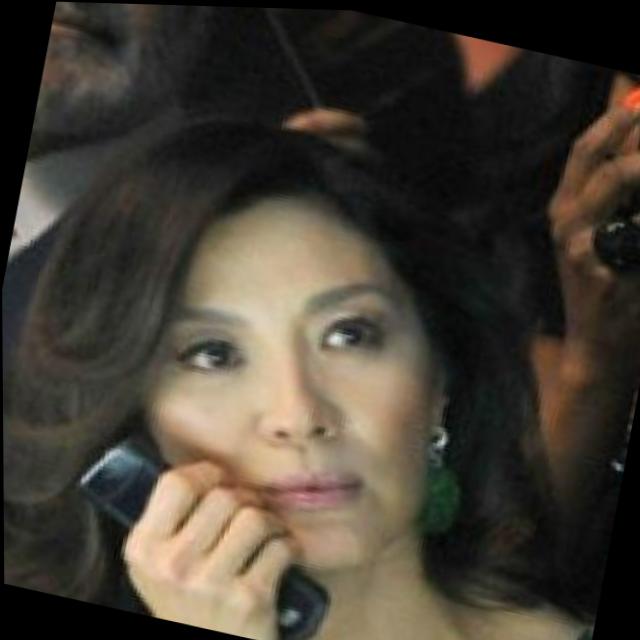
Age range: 21-44